Floating wind turbine

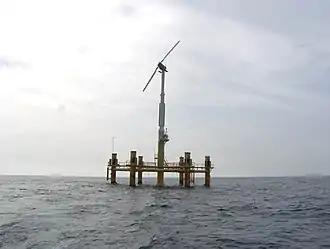
Blue H Technologies - World's first floating wind turbine (80 kW), installed in waters 113 metres (371 ft) deep in 2007, 21.3 kilometres (13.2 mi) off the coast of Apulia, Italy

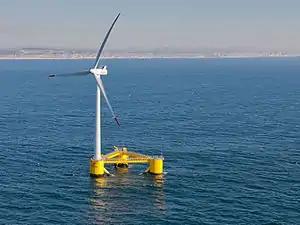
The world's second full-scale floating wind turbine (and first to be installed without the use of heavy-lift vessels), the 2 MW WindFloat, about 5 km offshore of Aguçadoura, Portugal

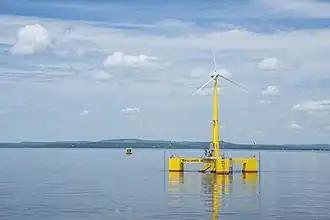
University of Maine's 20 kW VolturnUS 1:8 was the first grid-connected offshore wind turbine in the Americas, in 2013.

The concept for large-scale offshore floating wind turbines was introduced by Professor William E. Heronemus at the University of Massachusetts Amherst in 1972.